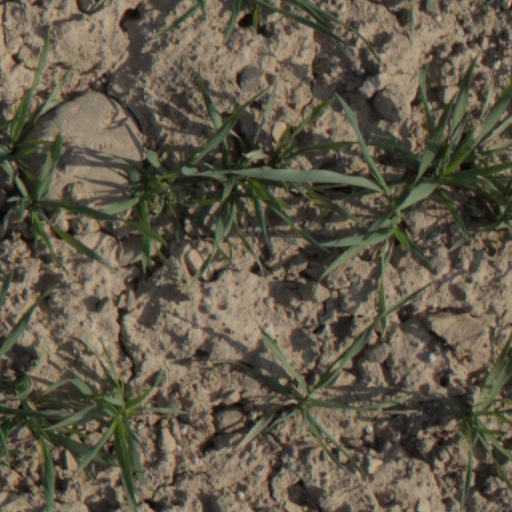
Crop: wheat